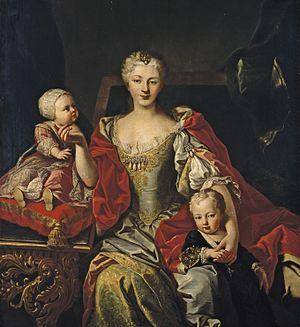
Victor-Amédée III, roi de Sardaigne, né le 26 juin 1726 au palais royal de Turin, et décédé le 16 octobre 1796 au château de Moncalieri, est un prince de la Maison de Savoie, roi de Sardaigne, souverain du duché de Savoie, de la principauté du Piémont, et du comté de Nice.